Jonathan Goerlach

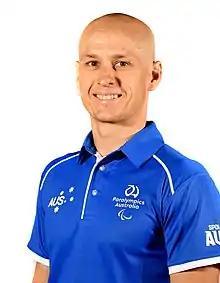
Jonathon Goerlach in 2019

Jonathan Goerlach (born 7 November 1982) is an elite Australian triathlete with a disability. He represented Australia at the 2020 Summer Paralympics.